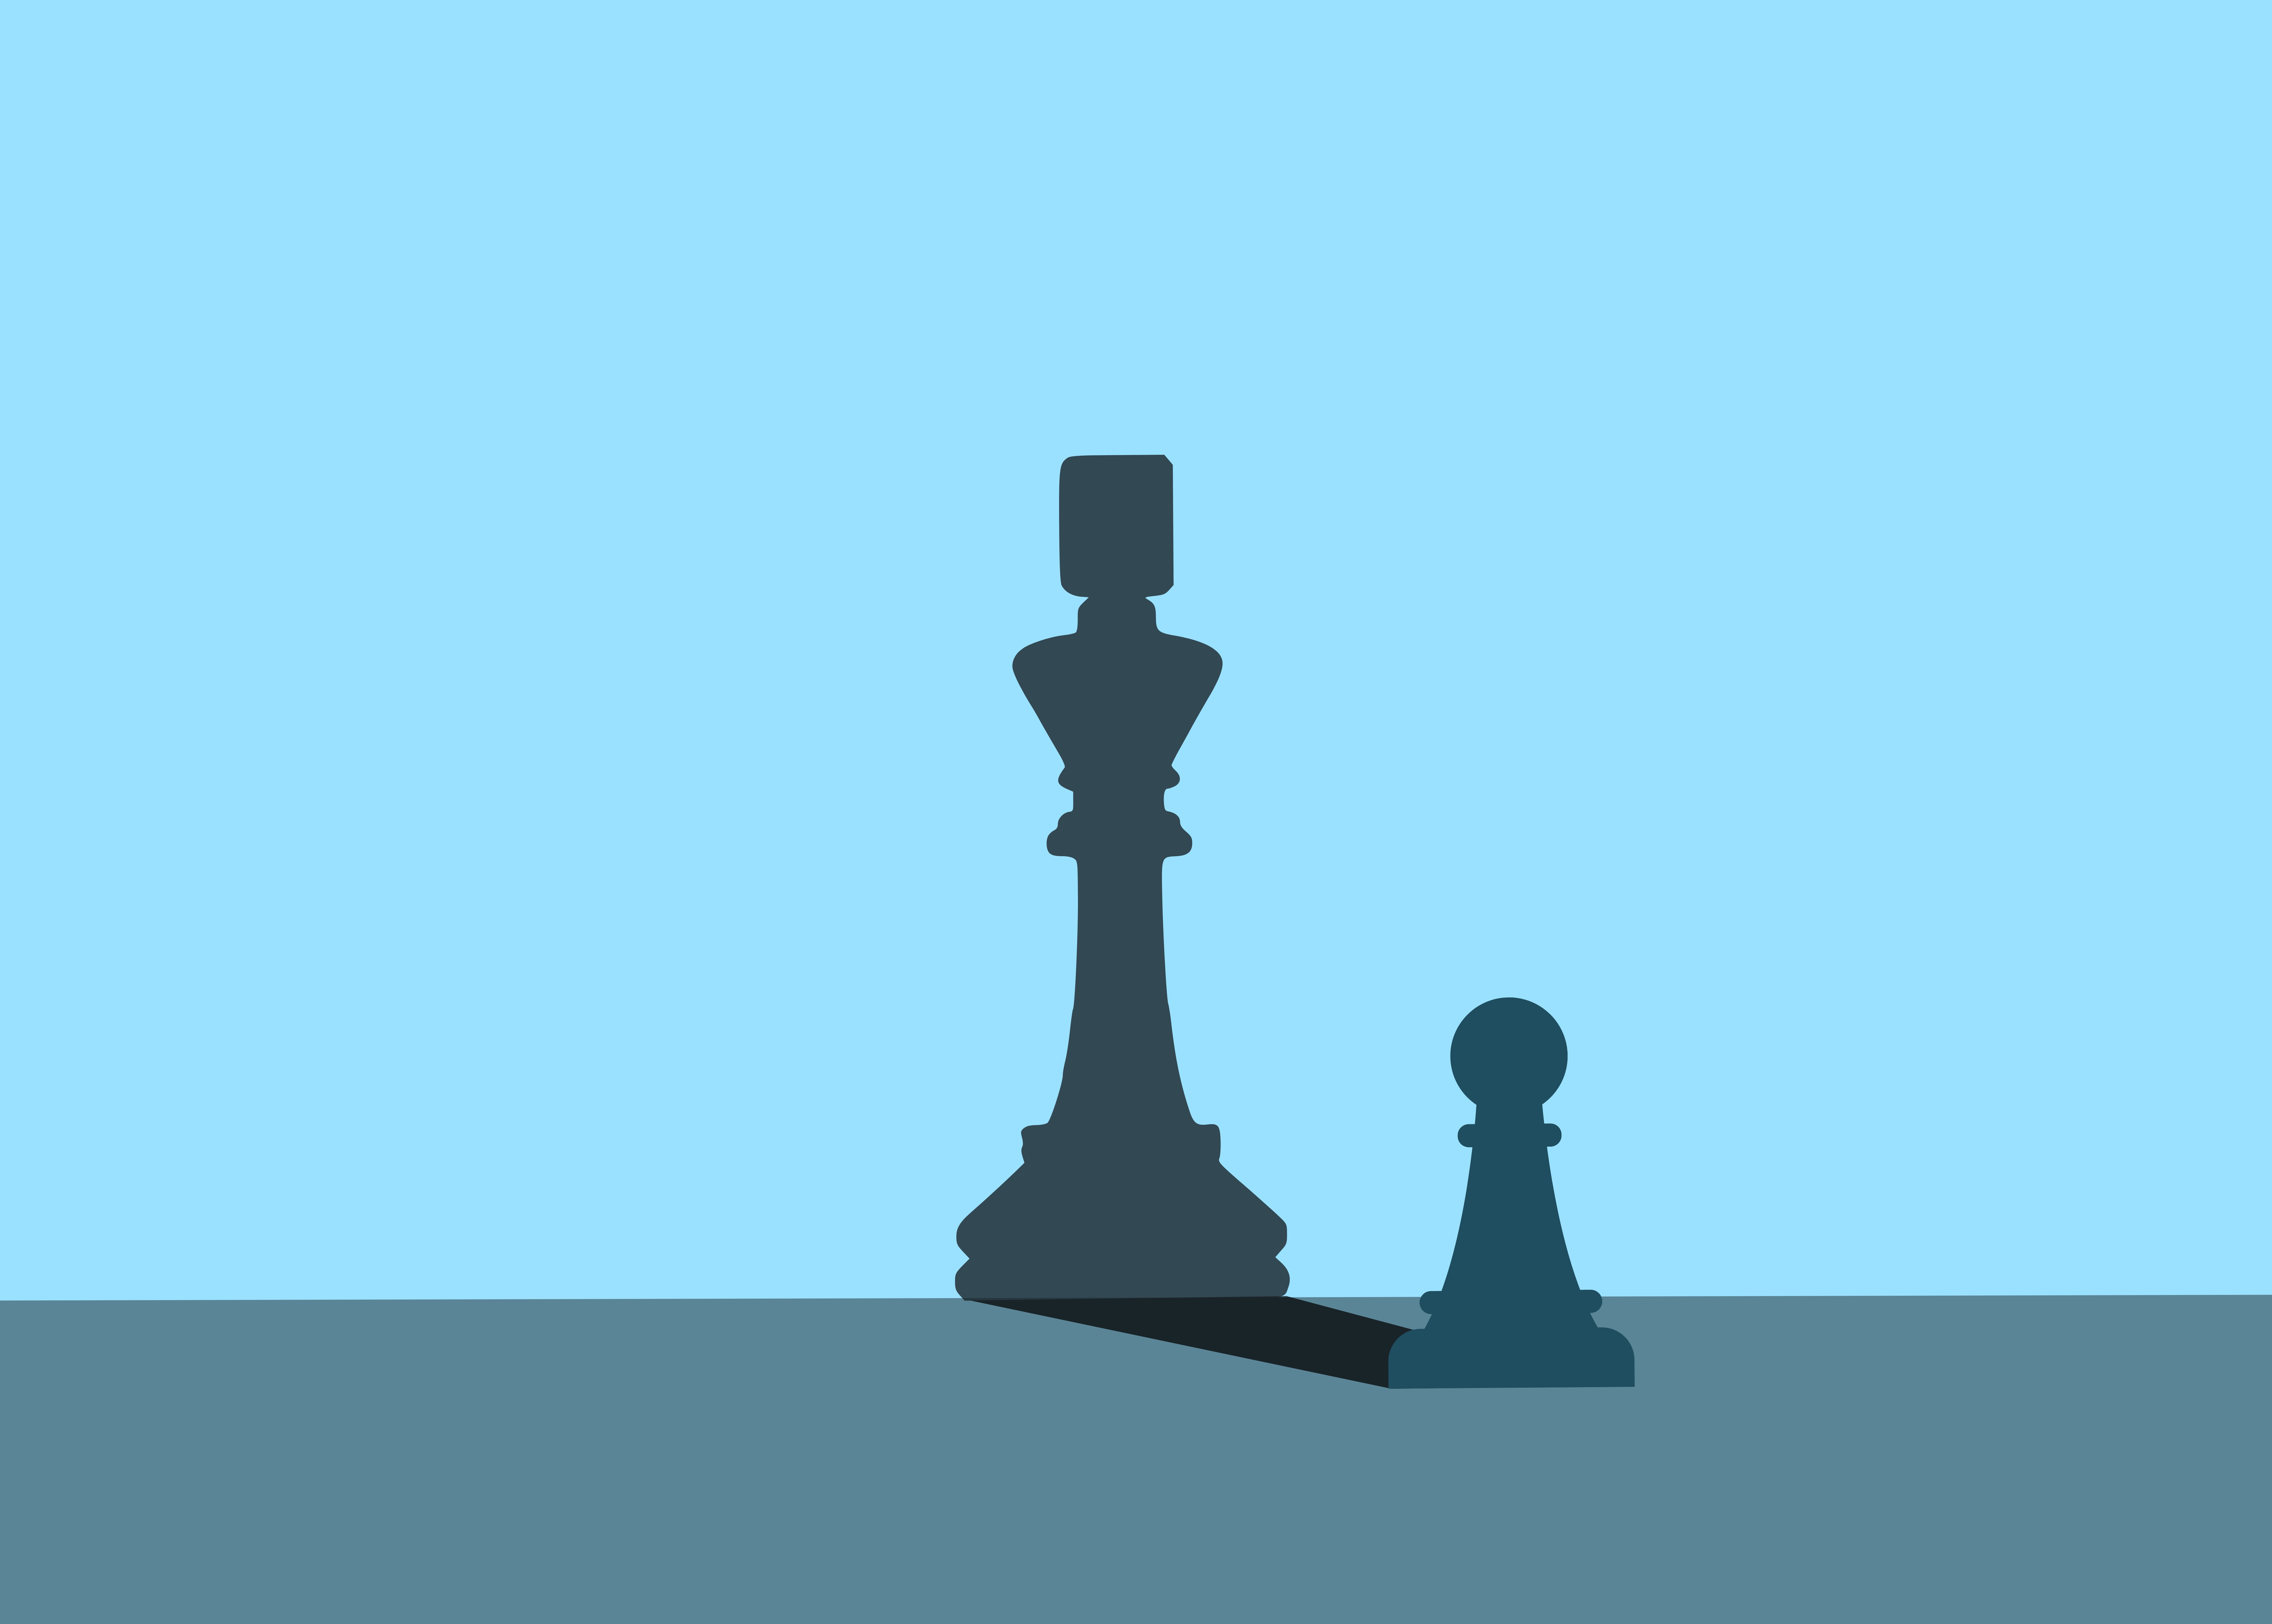
pawn, ambition, shadow, silhouette, chess, self, confidence, self confidence, motivation, overestimate, personality, queen, huge, small, king, psychology, ego, admire, overestimated, concept, gesture, finial, indoor games and sports, font, electric blue, board game, symmetry, games, recreation, symbol, art, pole, still life photography, balance, circle